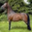
Label: horse